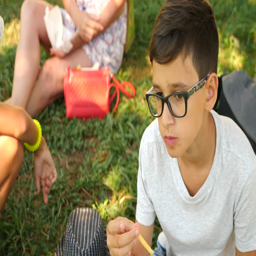
attractive boy eating a fresh burger sitting on grass under a tree in park. 4k , slow motion